Konstantinos Georgakopoulos

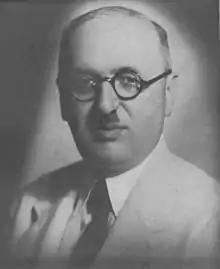
Konstantinos Georgakopoulos

Konstantinos Georgakopoulos (26 December 1890 – 26 July 1973) was a Greek lawyer, politician and Prime Minister of Greece.